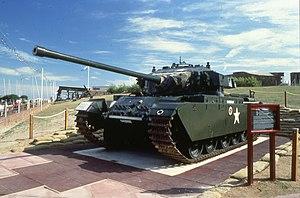
Le Centurion est le premier char d'assaut britannique de l'après-guerre. Il a été conçu durant la Seconde Guerre mondiale dans l'optique d'associer la mobilité d'un char Cruiser et le blindage d'un char d'infanterie, ce qui lui valu l'appellation d'Universal Tank ; char universel.
Cette liste des musées du East Sussex, Angleterre contient des musées qui sont définis dans ce contexte comme des institutions qui recueillent et soignent des objets d'intérêt culturel, artistique, scientifique ou historique. leurs collections ou expositions connexes disponibles pour la consultation publique. Sont également inclus les galeries d'art à but non lucratif et les galeries d'art universitaires. Les musées virtuels ne sont pas inclus.